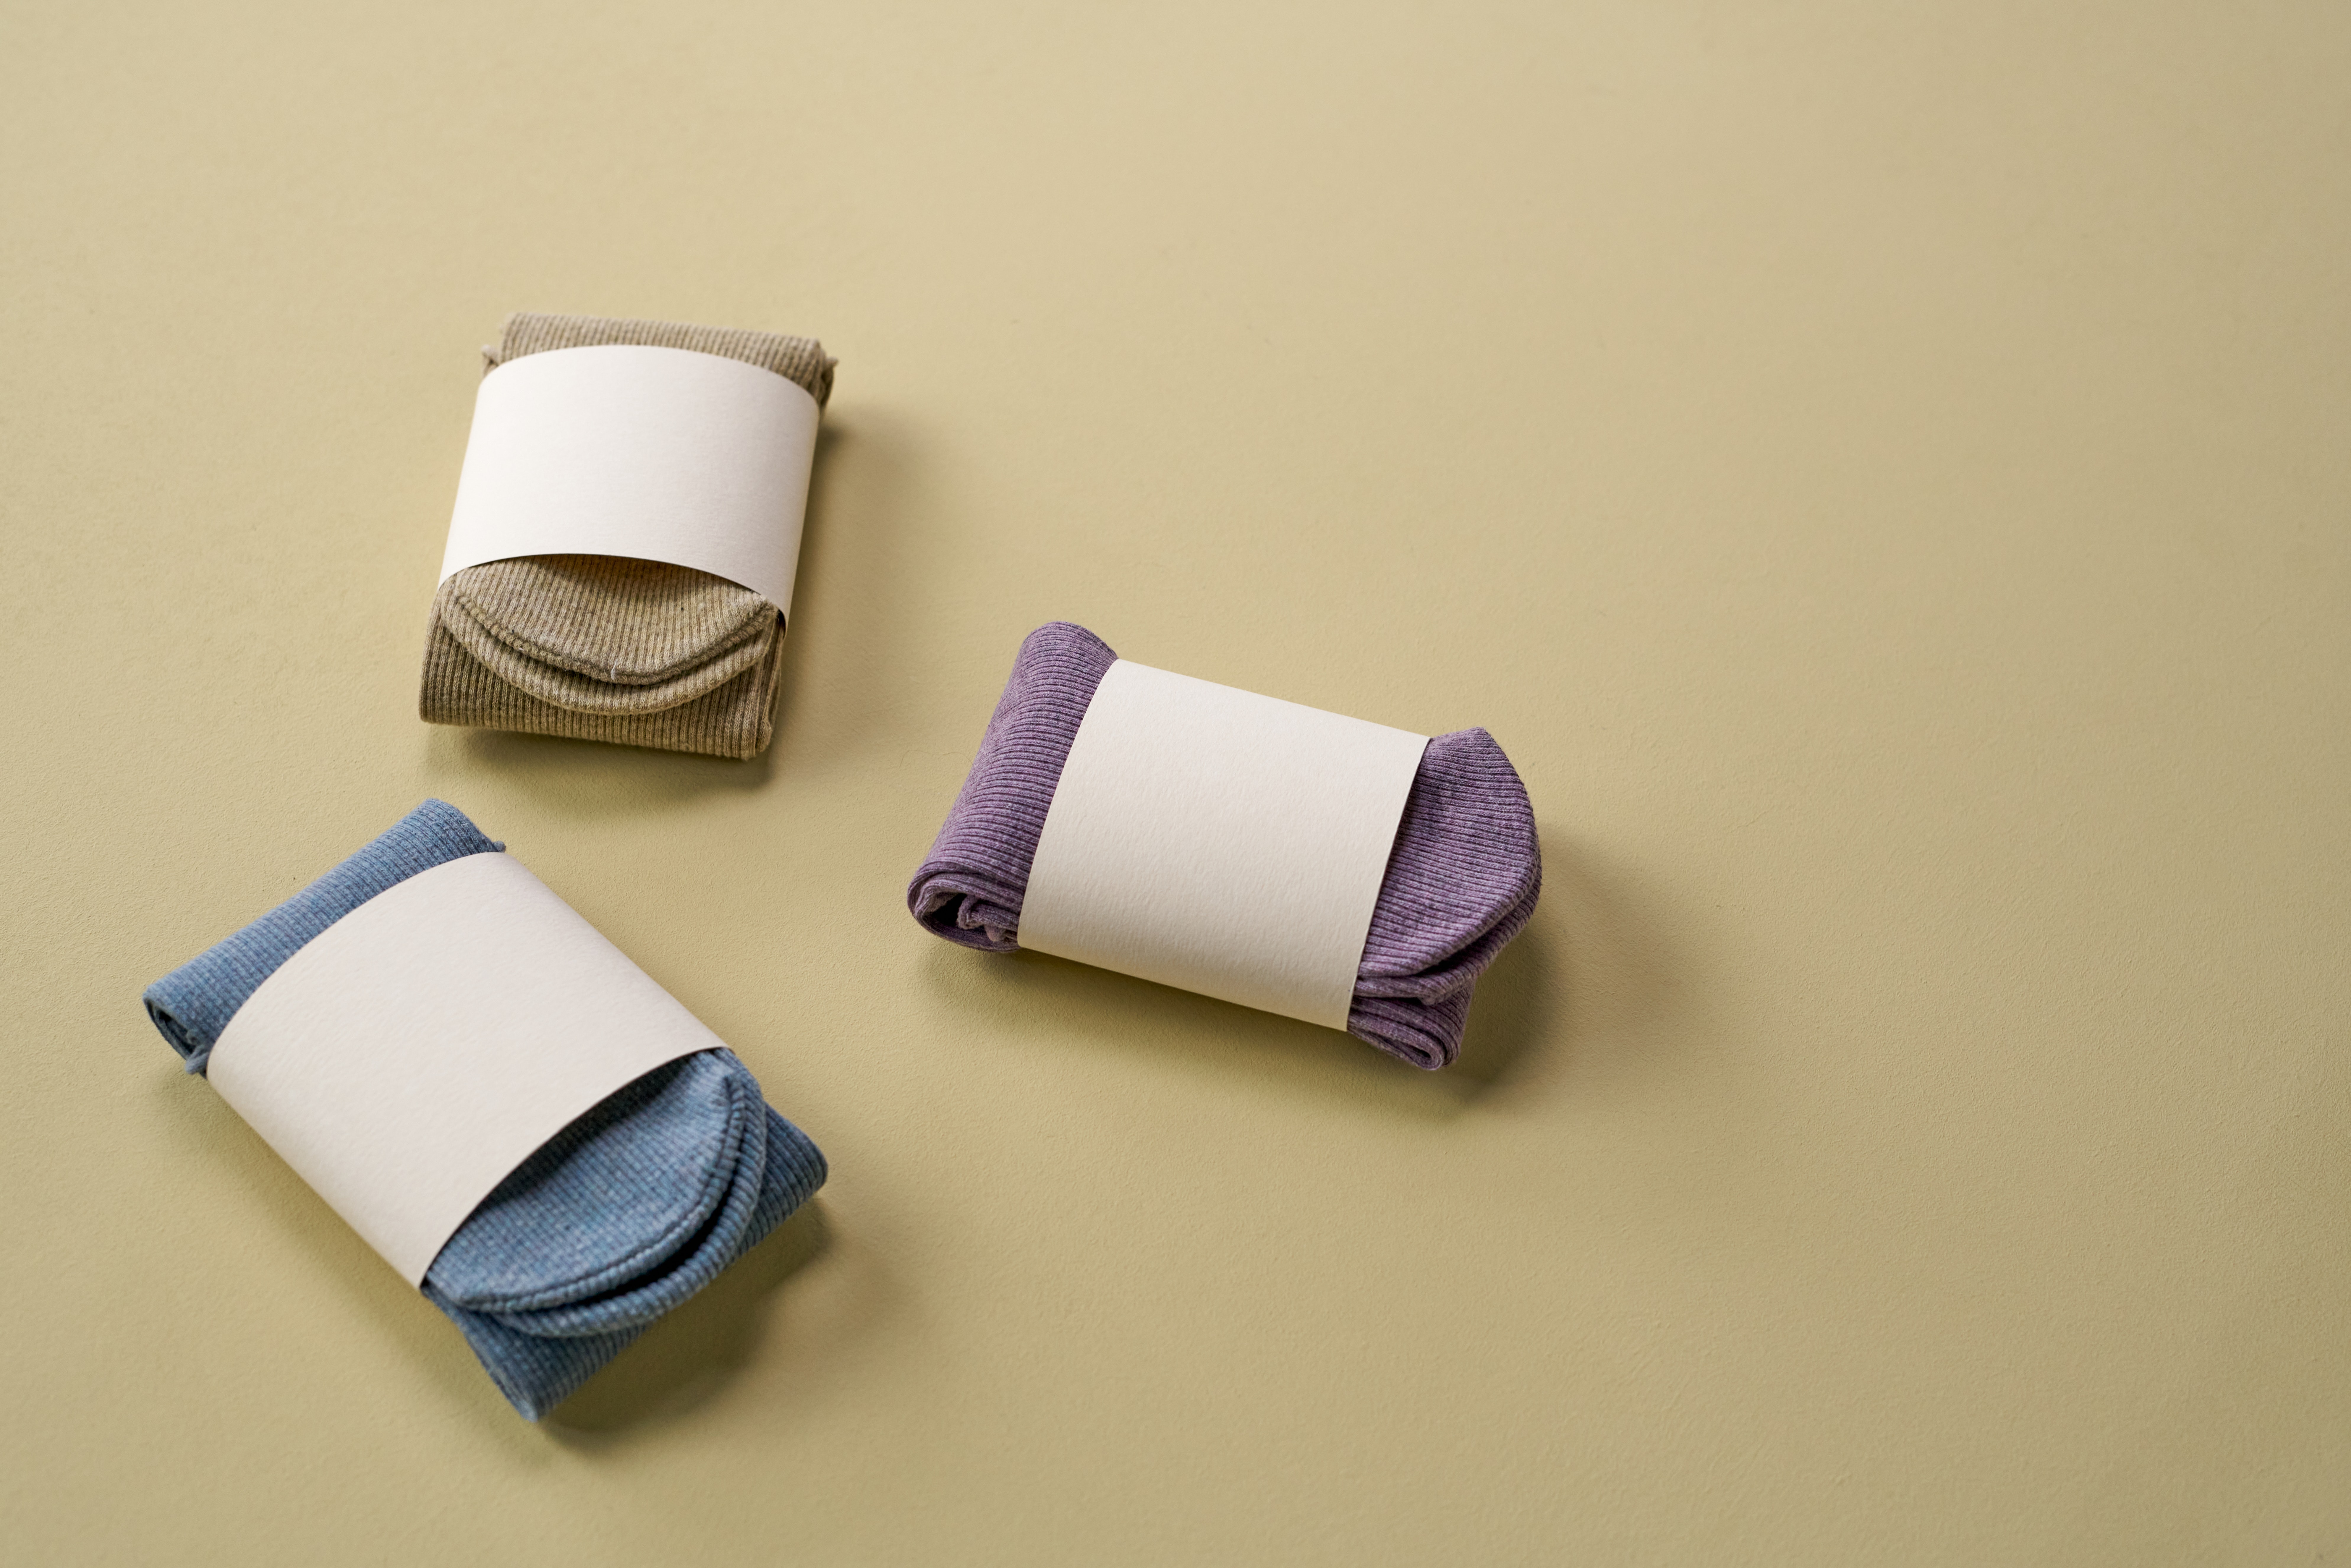
fashion, rectangle, purple, Household supply, banknote, wood, linens, paint brush, service, fashion accessory, paper, paper product, room, electric blue, metal, plastic, magenta, first aid